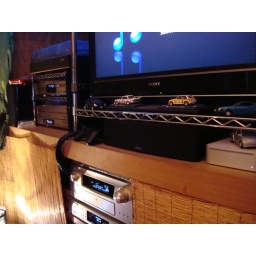
Smallest 7.1 home theater and Home office in the world